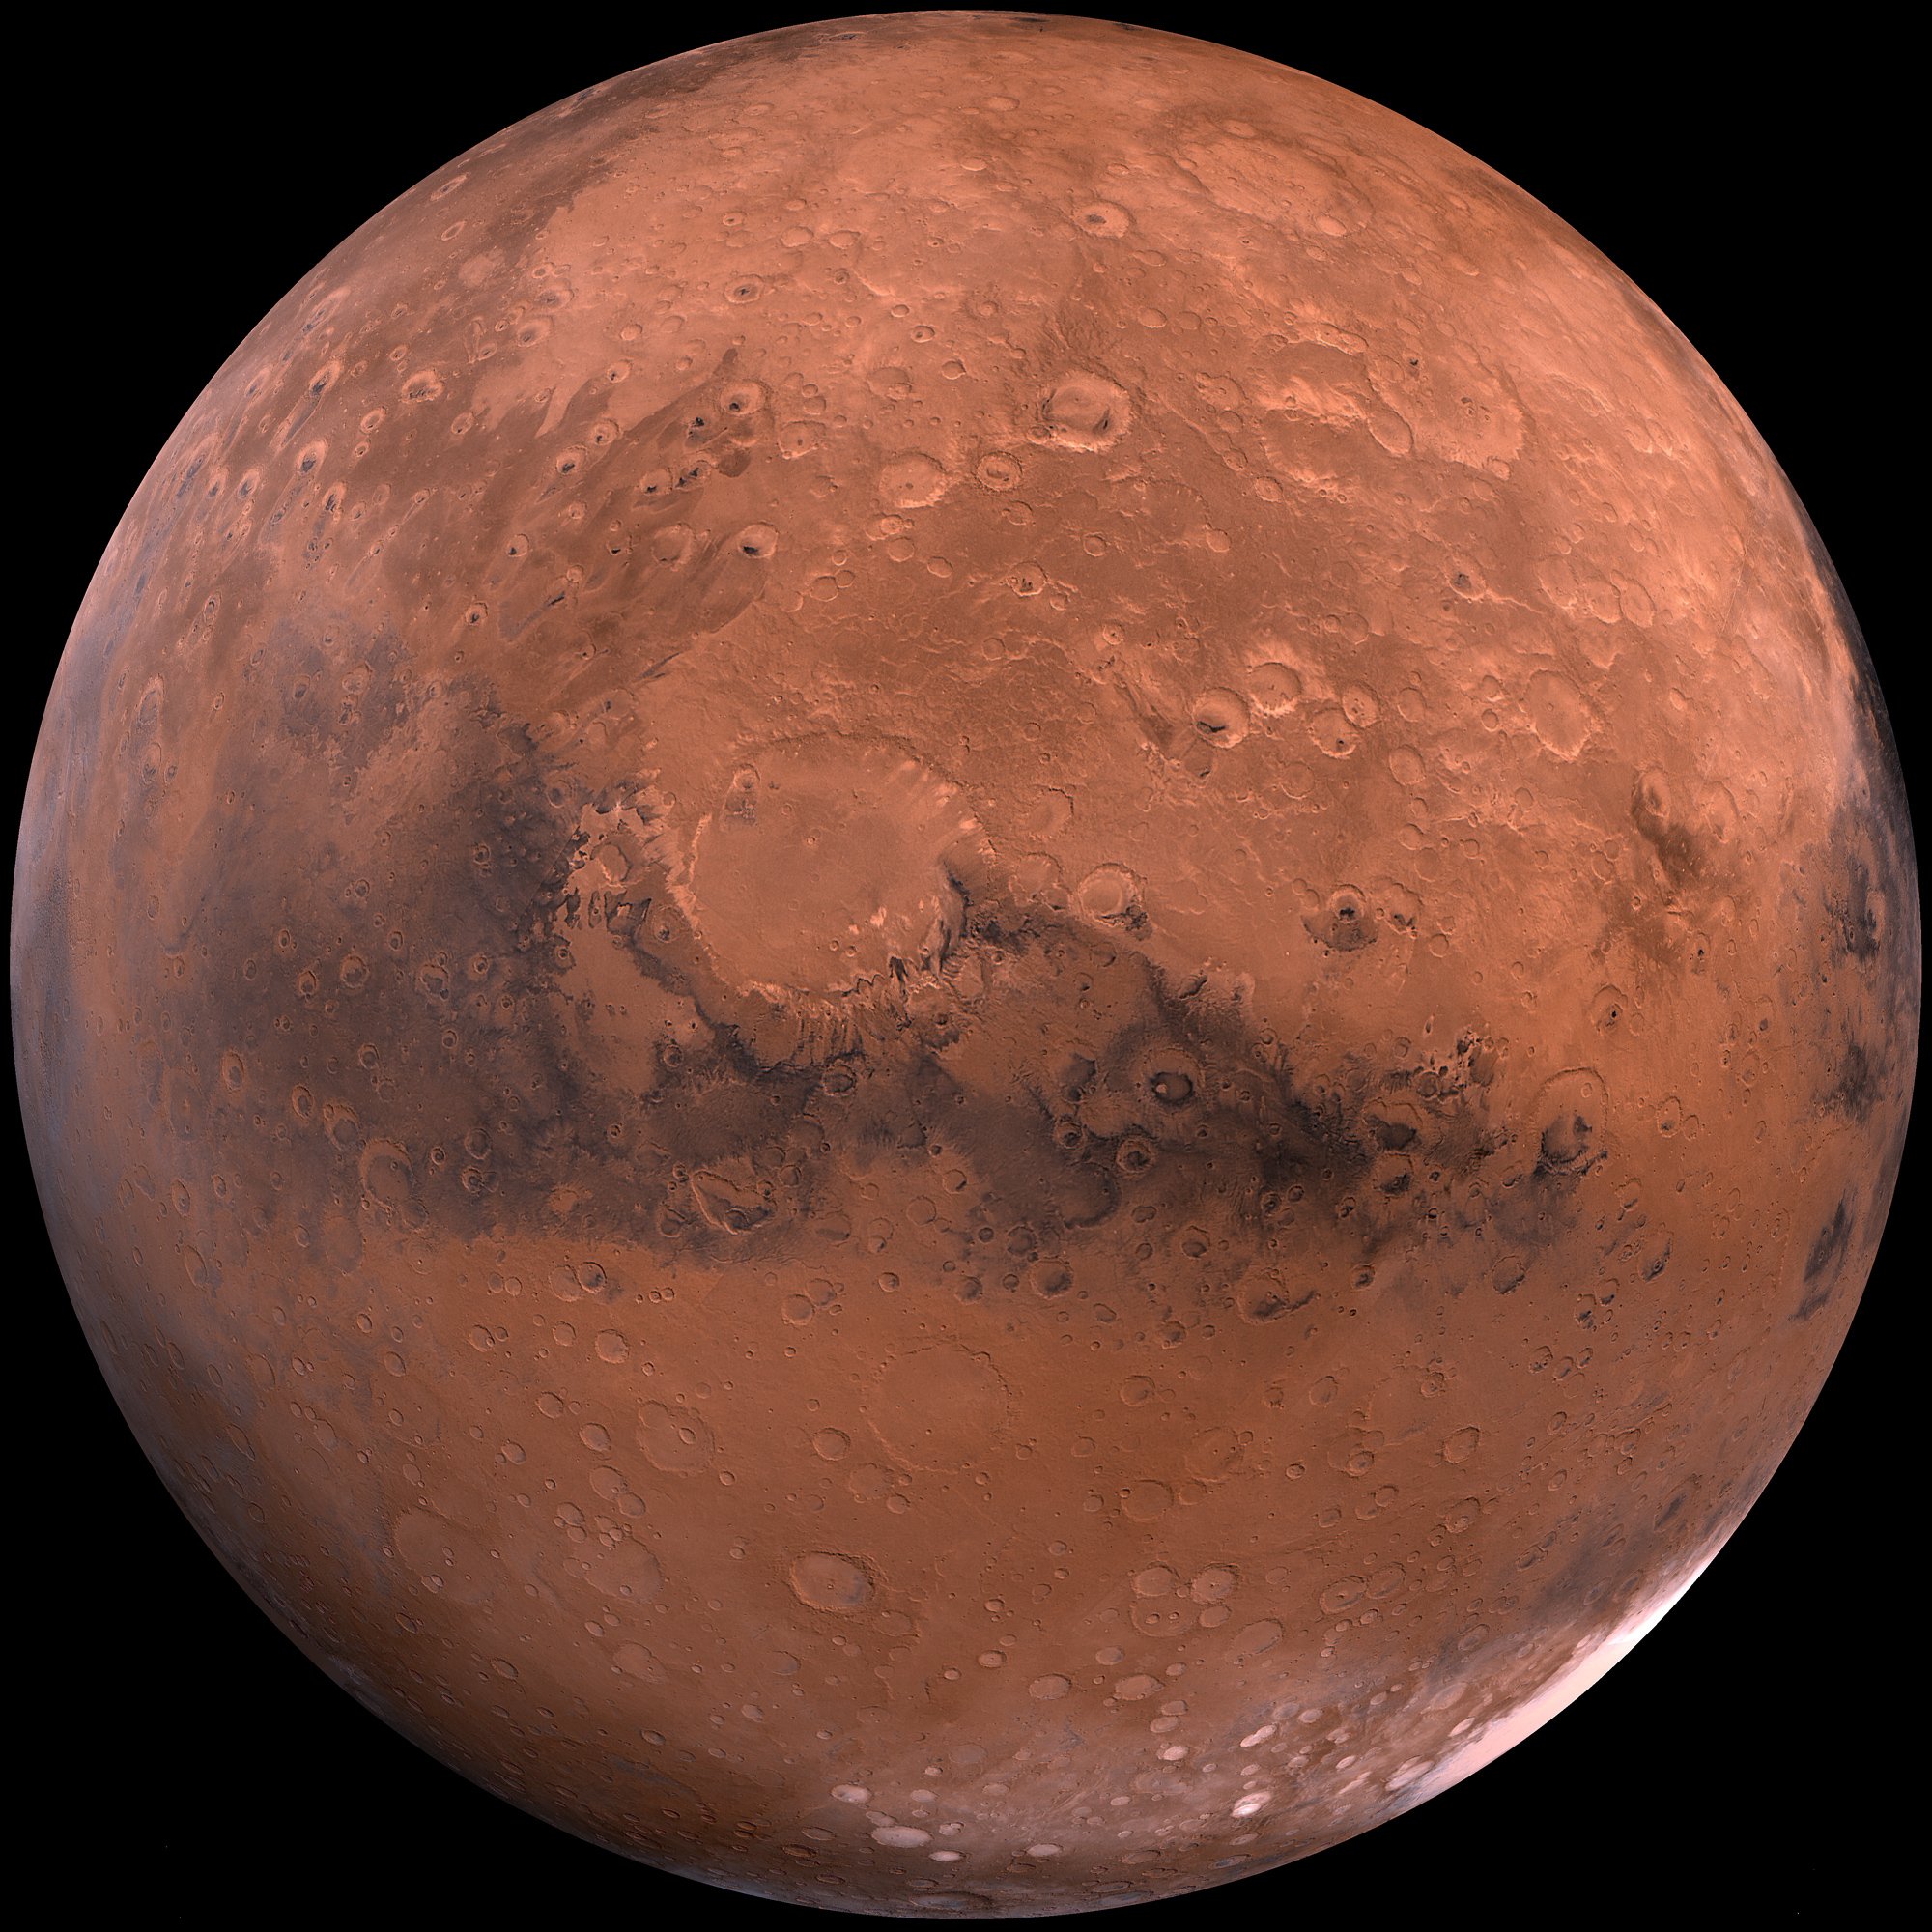
sky, atmosphere, aviation, space, night sky, moon, circle, nasa, outer space, research, science, astronomy, universe, starry sky, sphere, all, planet, mars, space travel, astronautics, astronomical object, red planet